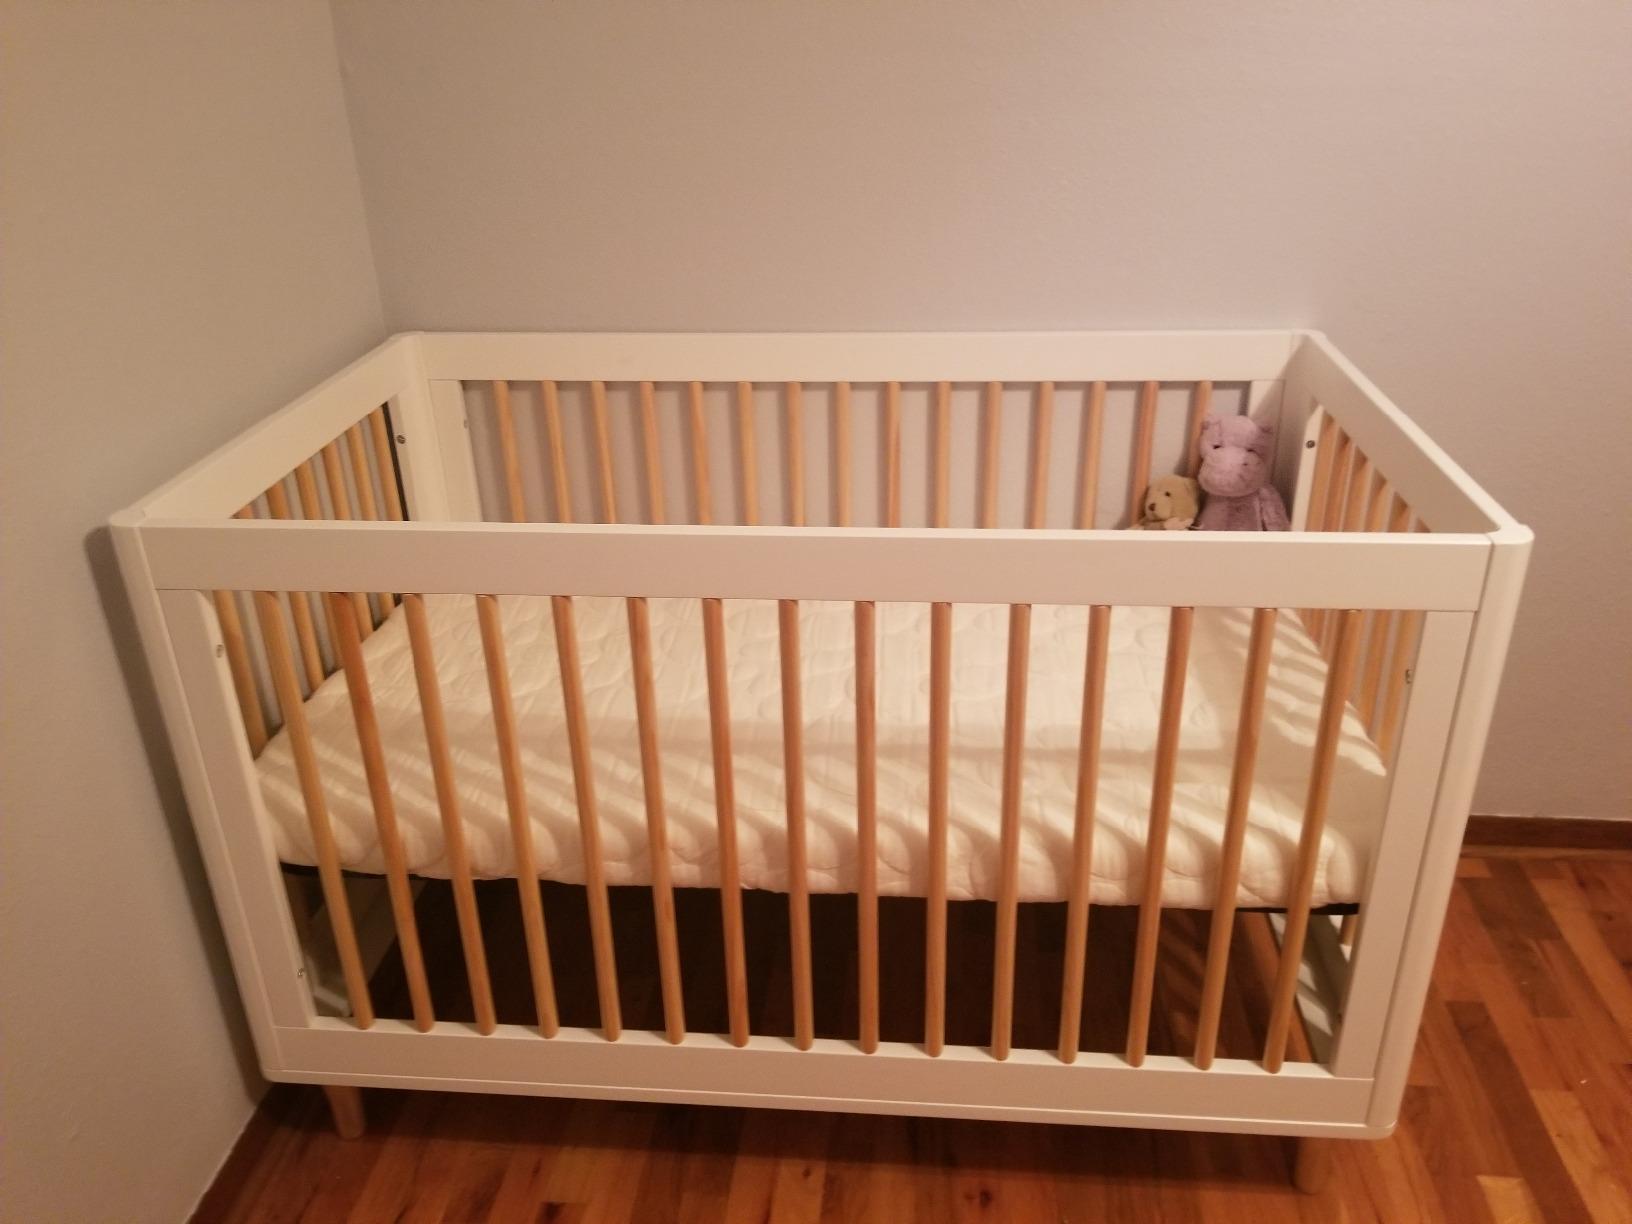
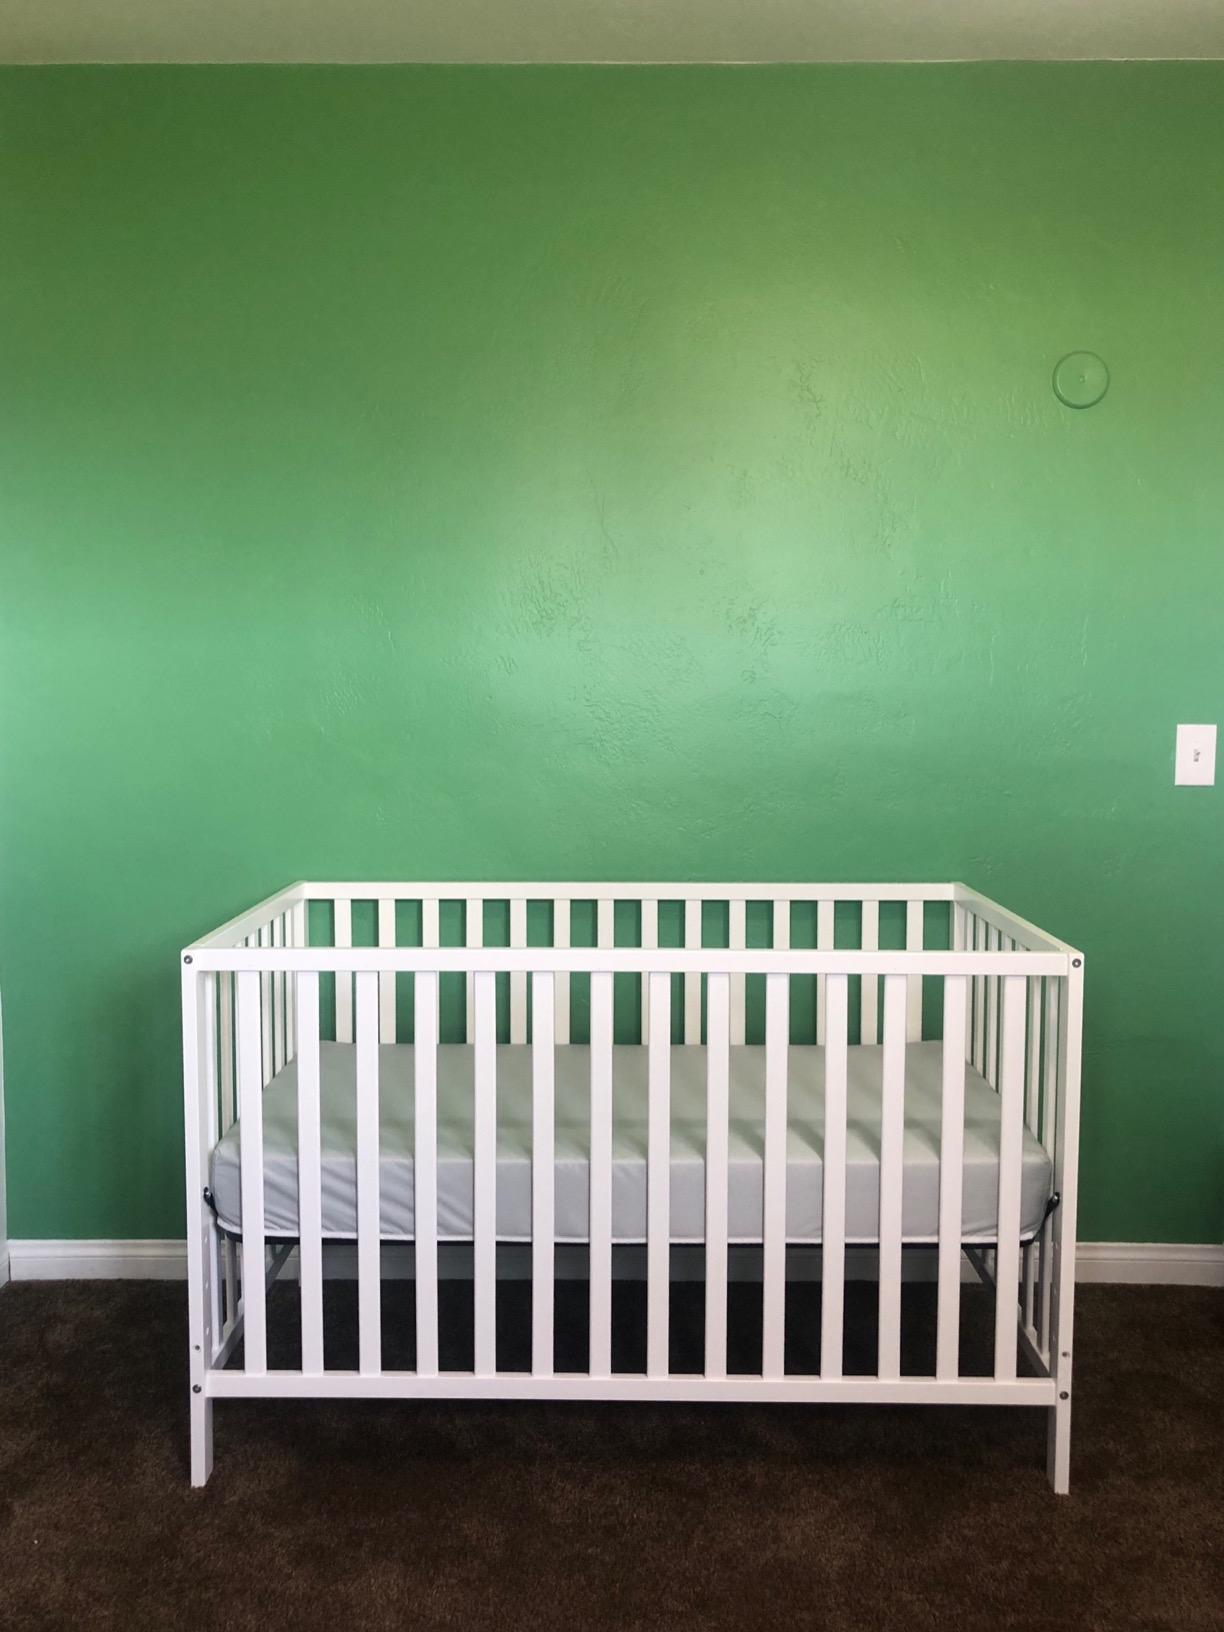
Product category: products_crib
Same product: no